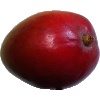
Label: Mango Red 1